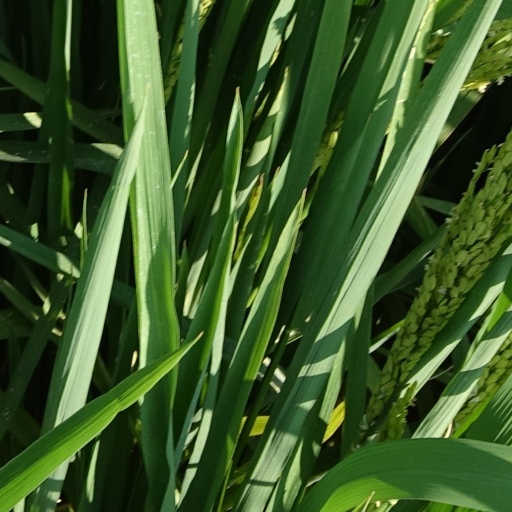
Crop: rice